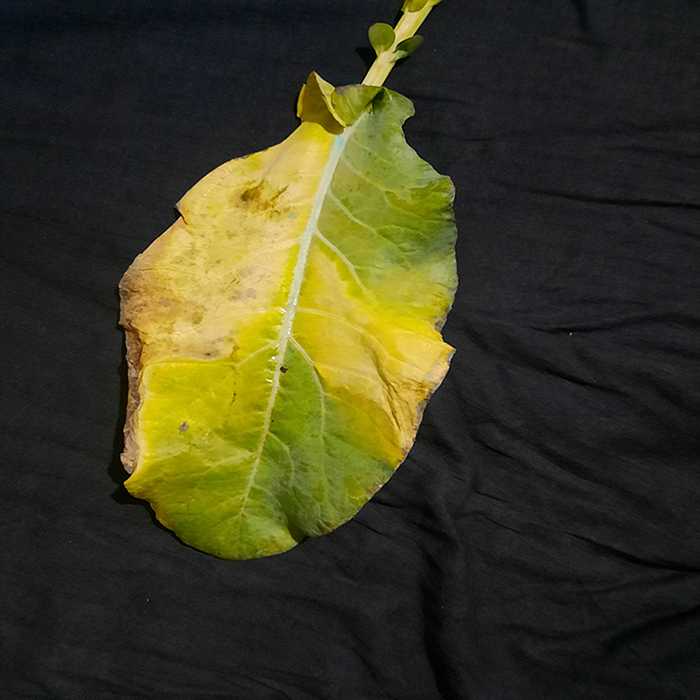
Plant: Cauliflower
Label: Black Rot